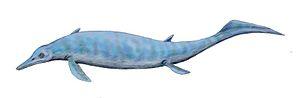
Chaohusaurus geishanesis est une espèce éteinte d'ichthyosaures primitifs qui a vécu durant le Trias inférieur il y a environ entre 251,3 et 247,2 Ma.
La liste suivante comprend tous les genres qui sont inclus dans l'ordre des Ichthyosauria ou dans le taxon mère Ichthyopterygia.